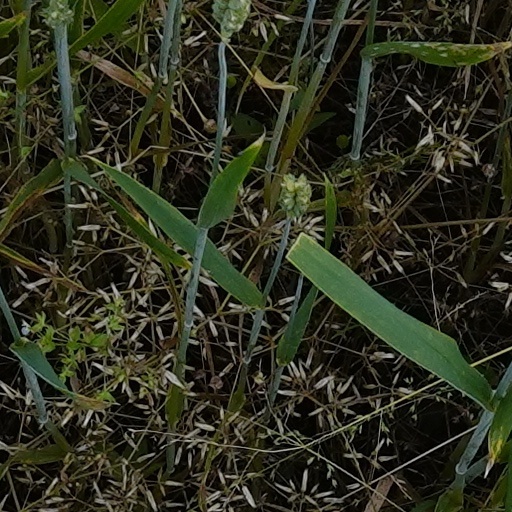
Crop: wheat